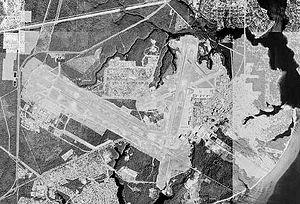
Eglin Air Force Base est l'une des plus grandes bases de l'United States Air Force, elle est située dans le comté d'Okaloosa dans le nord de la Floride.